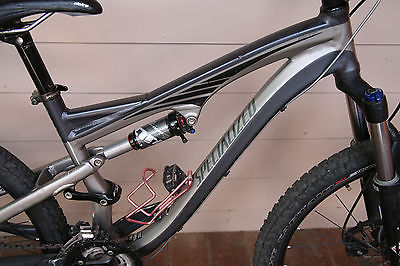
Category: bicycle